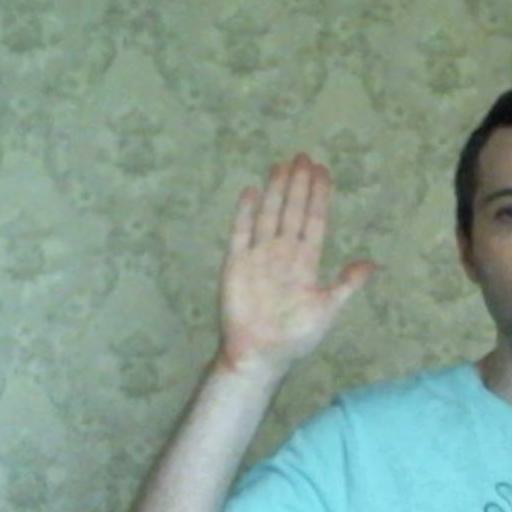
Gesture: stop